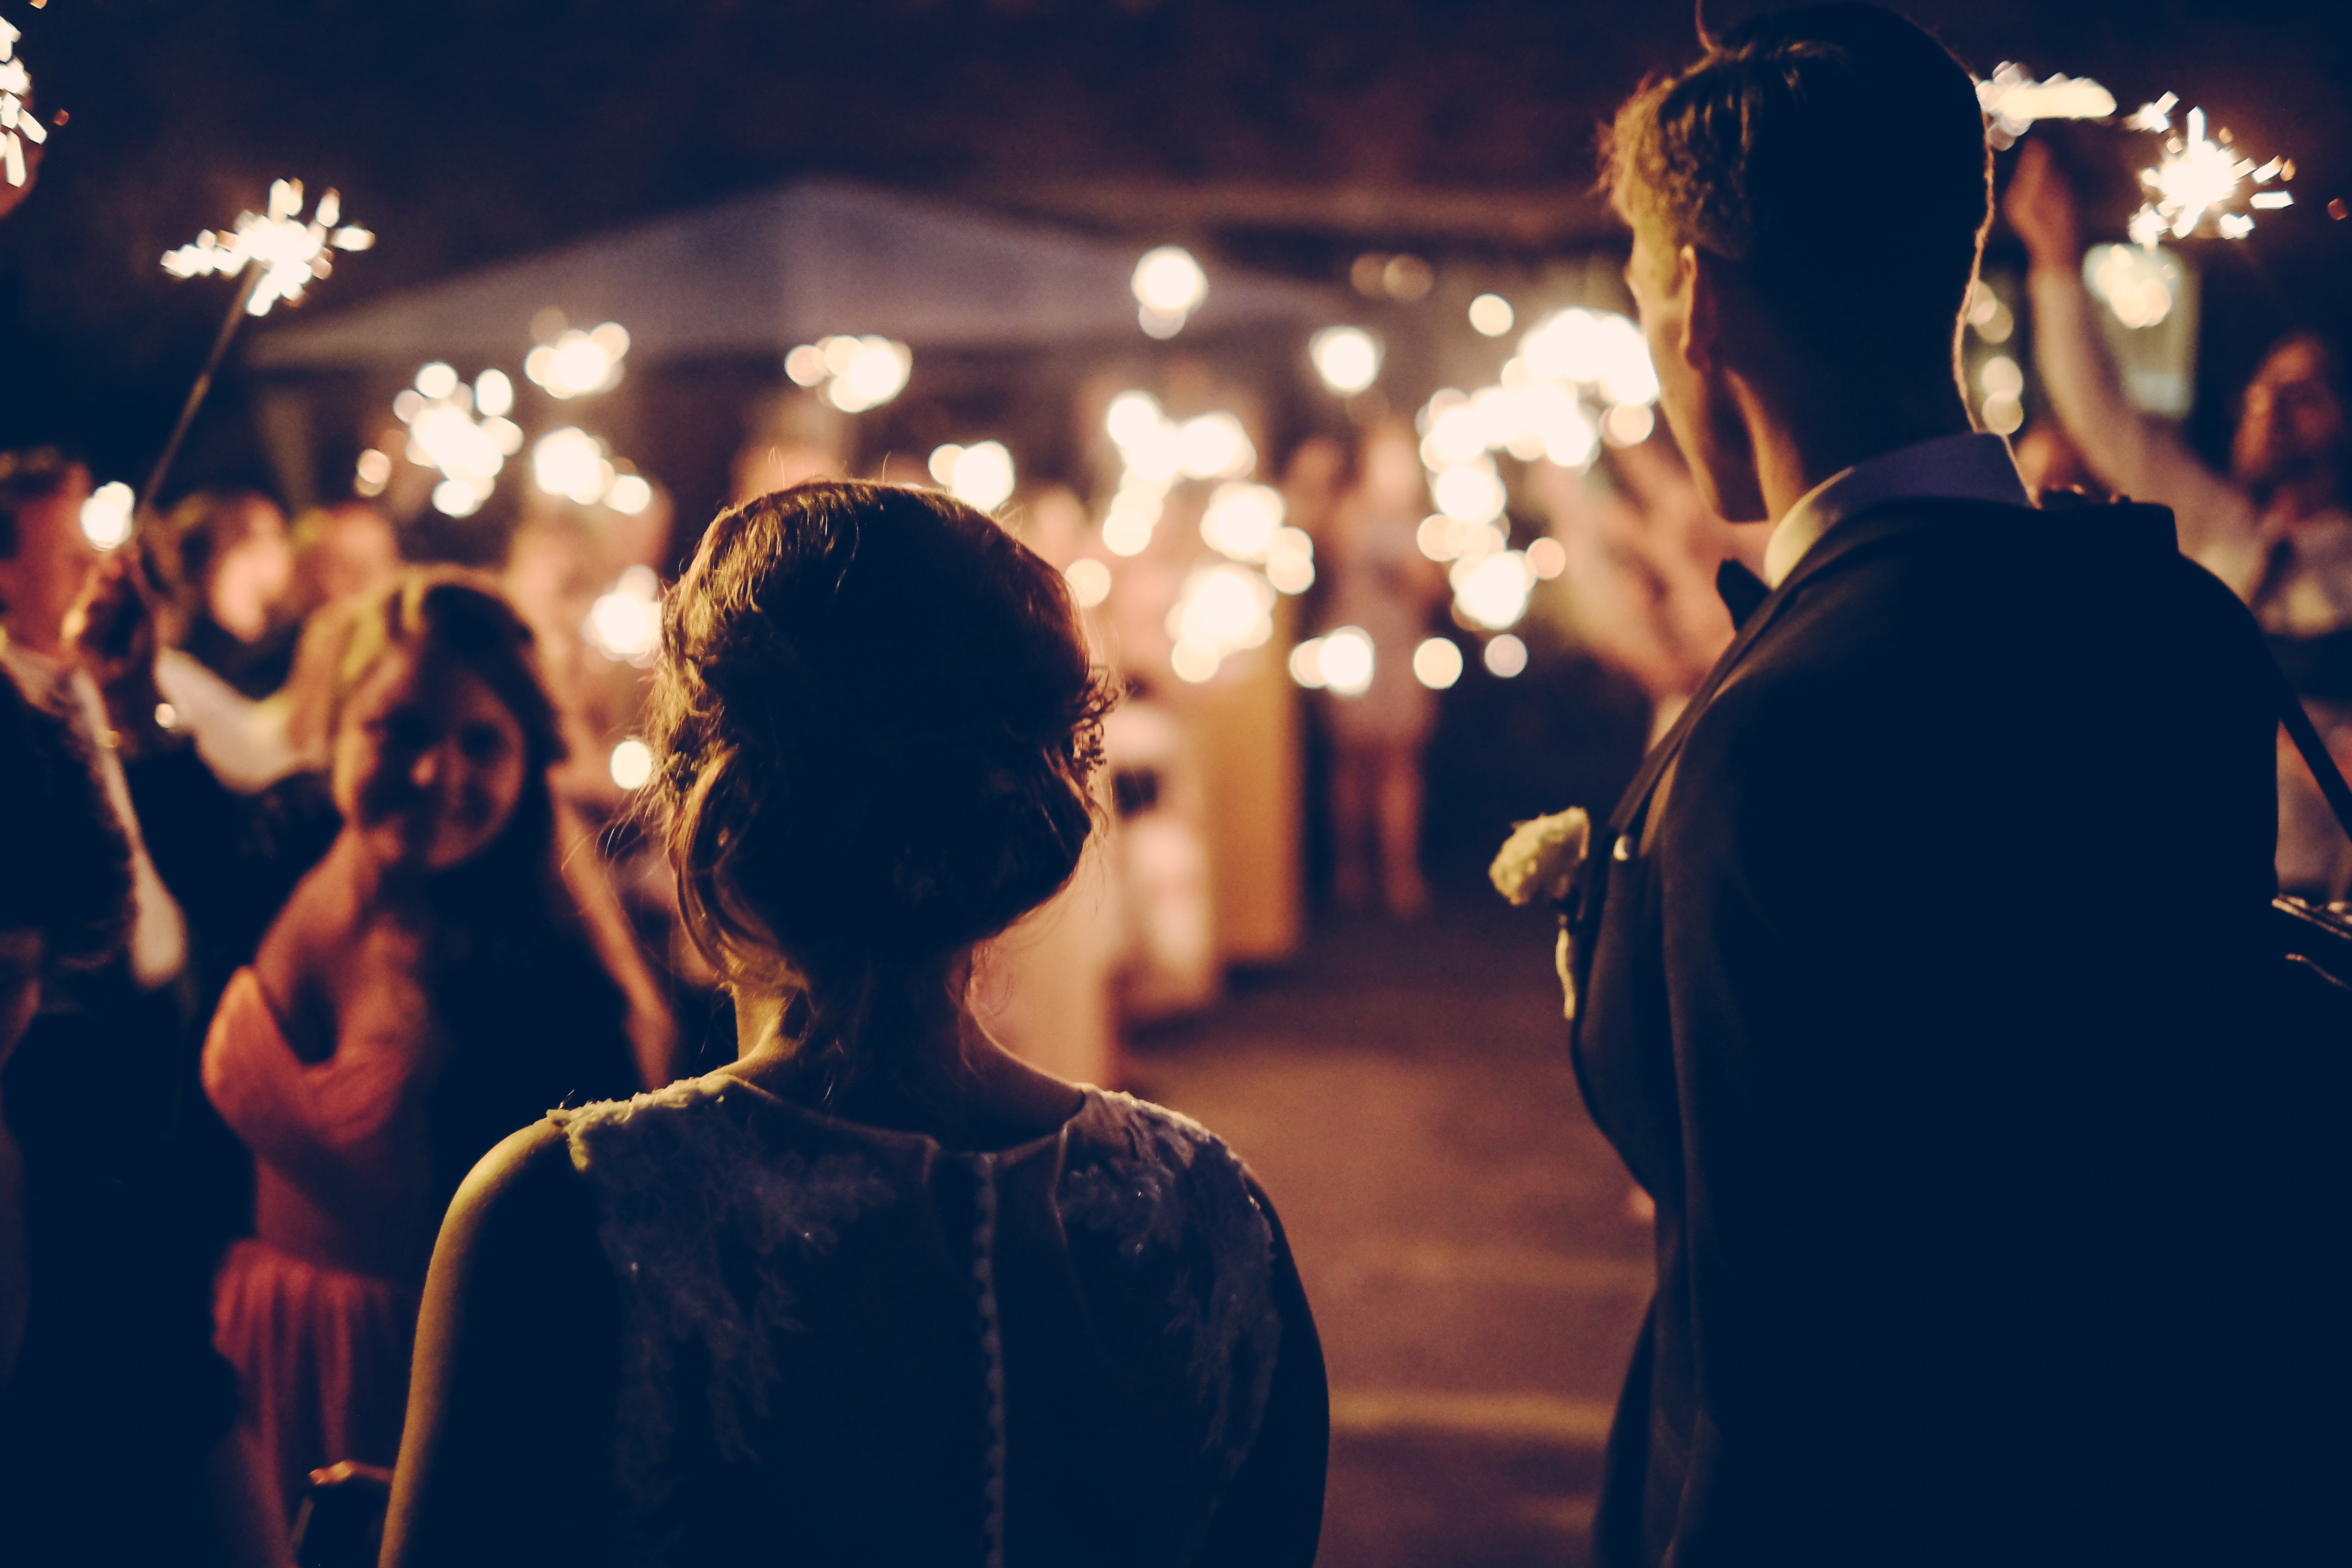
man, person, sparkler, wedding, ceremony, party